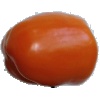
Label: Pepper Orange 1